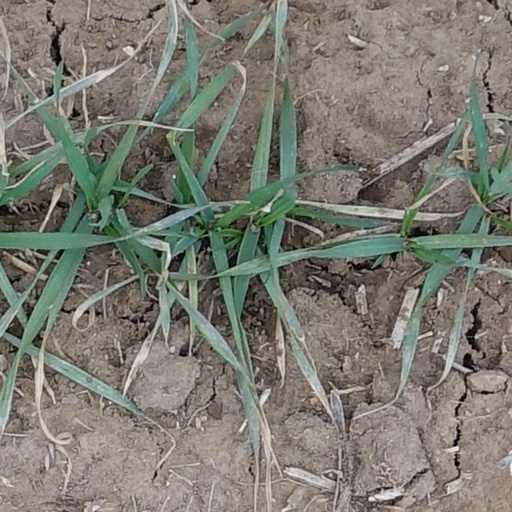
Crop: wheat